Henry Howard (Detroit politician)

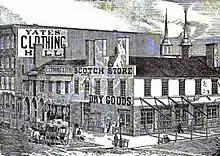
Smart Block, Detroit, where Howard and Wadhams had a dry goods store. The image is c. 1845, after Howard and Wadhams had moved on.

Henry Howard was born in Hinsdale, Massachusetts on September 15, 1801. He later moved to Geneva, New York. In 1827, Howard entered into a partnership with Ralph Wadhams to form Howard and Wadhams (a third partner, W. S. DeZeng, stayed in New York and was not active in the business for the five years he was associated with Howard and Wadhams). Ralph Wadhams had lived in Detroit since 1823, operating a dry goods store in the Smart Block on the corner of Jefferson and Woodward with another business partner. Wadhams was looking to form a new partnership, covering the dry goods store and expanding into the timber business.